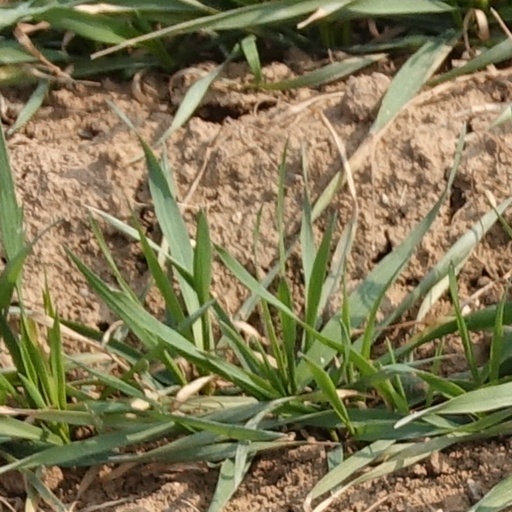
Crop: wheat